Chanderi fort

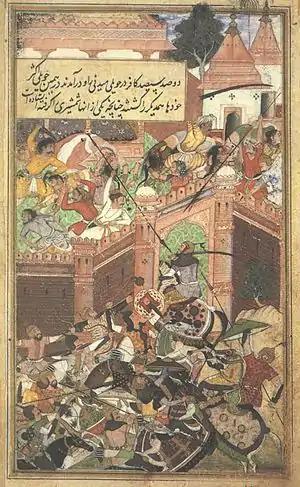
The Mughal Army of Babur capture Chanderi fort.

Chanderi is mentioned by the Persian scholar Alberuni in 1030. Ghiyas ud din Balban captured the city in 1251 for Nasiruddin Mahmud, Sultan of Delhi. Sultan Mahmud Khilji of Malwa captured the city In 1438 after a siege of several months. In 1520 Rana Sangha of Mewar captured the city, and gave it to Medini Rai, a rebellious minister of Sultan Mahmud II of Malwa. The Mughal Emperor Babur captured the city from Medini Rai, In 1529 Raja Puran Mal defeated Babur's forces and captured the city. He ruled on chanderi for 11 years, and in 1540 it was captured by Sher Shah Suri, and added to the governorship of Shujaat Khan. The Mughal Emperor Akbar made the city a "sarkar" in the "subah" of Malwa. The Bundela Rajputs captured the city in 1586, and it was held by Ram Sab, a son of Raja Madhukar of Orchha. In 1680 Devi Singh Bundela was made governor of the city with his commander in chief and prime minister of chanderi state Maharaja Chaubey Bhim singh, and Chanderi remained in the hands of his family until it was annexed in 1811 by Jean Baptiste Filose for the Maratha ruler Daulat Rao Sindhia of Gwalior. The city was transferred to the British in 1844. The British lost control of the city during the Revolt of 1857, and the city was recaptured by Sir Hugh Rose on February 14, 1858. Richard Harte Keatinge was awarded the Victoria Cross for leading this assault. The city was transferred back to the Sindhias of Gwalior in 1861, and became part of Isagarh District of Gwalior state. After India's independence in 1947, Gwalior became part of the new state of Madhya Bharat, which was merged into Madhya Pradesh on November 1, 1956.